Quanah Parker

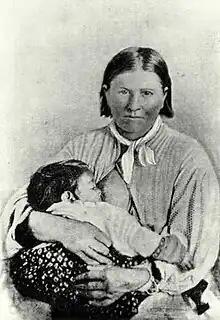
Cynthia Ann Parker and her daughter, Topʉsana (Prairie Flower), in 1861

Quanah Parker's mother, Cynthia Ann Parker (born ), was a member of the large Parker frontier family that settled in east Texas in the 1830s. She was captured in 1836 by Comanches during the raid of Fort Parker near present-day Groesbeck, Texas. Given the Comanche name "Nadua" (Foundling), she was adopted into the Nokoni band of Comanches, as foster daughter of Tabby-nocca. Assimilated into the Comanche, Cynthia Ann Parker married the Kwahadi warrior chief Peta Nocona, also known as Puhtocnocony, Noconie, Tah-con-ne-ah-pe-ah, or Nocona ("Lone Wanderer").